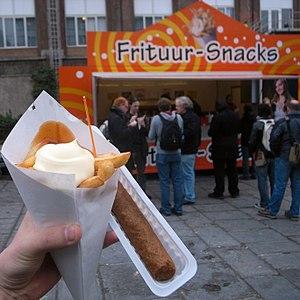
La cuisine de rue est la mise en vente de plats, aliments et boissons dans la rue ou tout espace public par des marchands ambulants ou au moyen d'aménagements extérieurs de commerces d'alimentation. Dans le même secteur, la cuisine de rue est moins chère que l'offre des restaurants voisins.
Liste de beignets salés. Pour les sucrés, voir beignet.